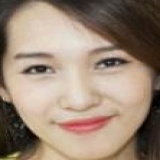
ca sĩ Emily